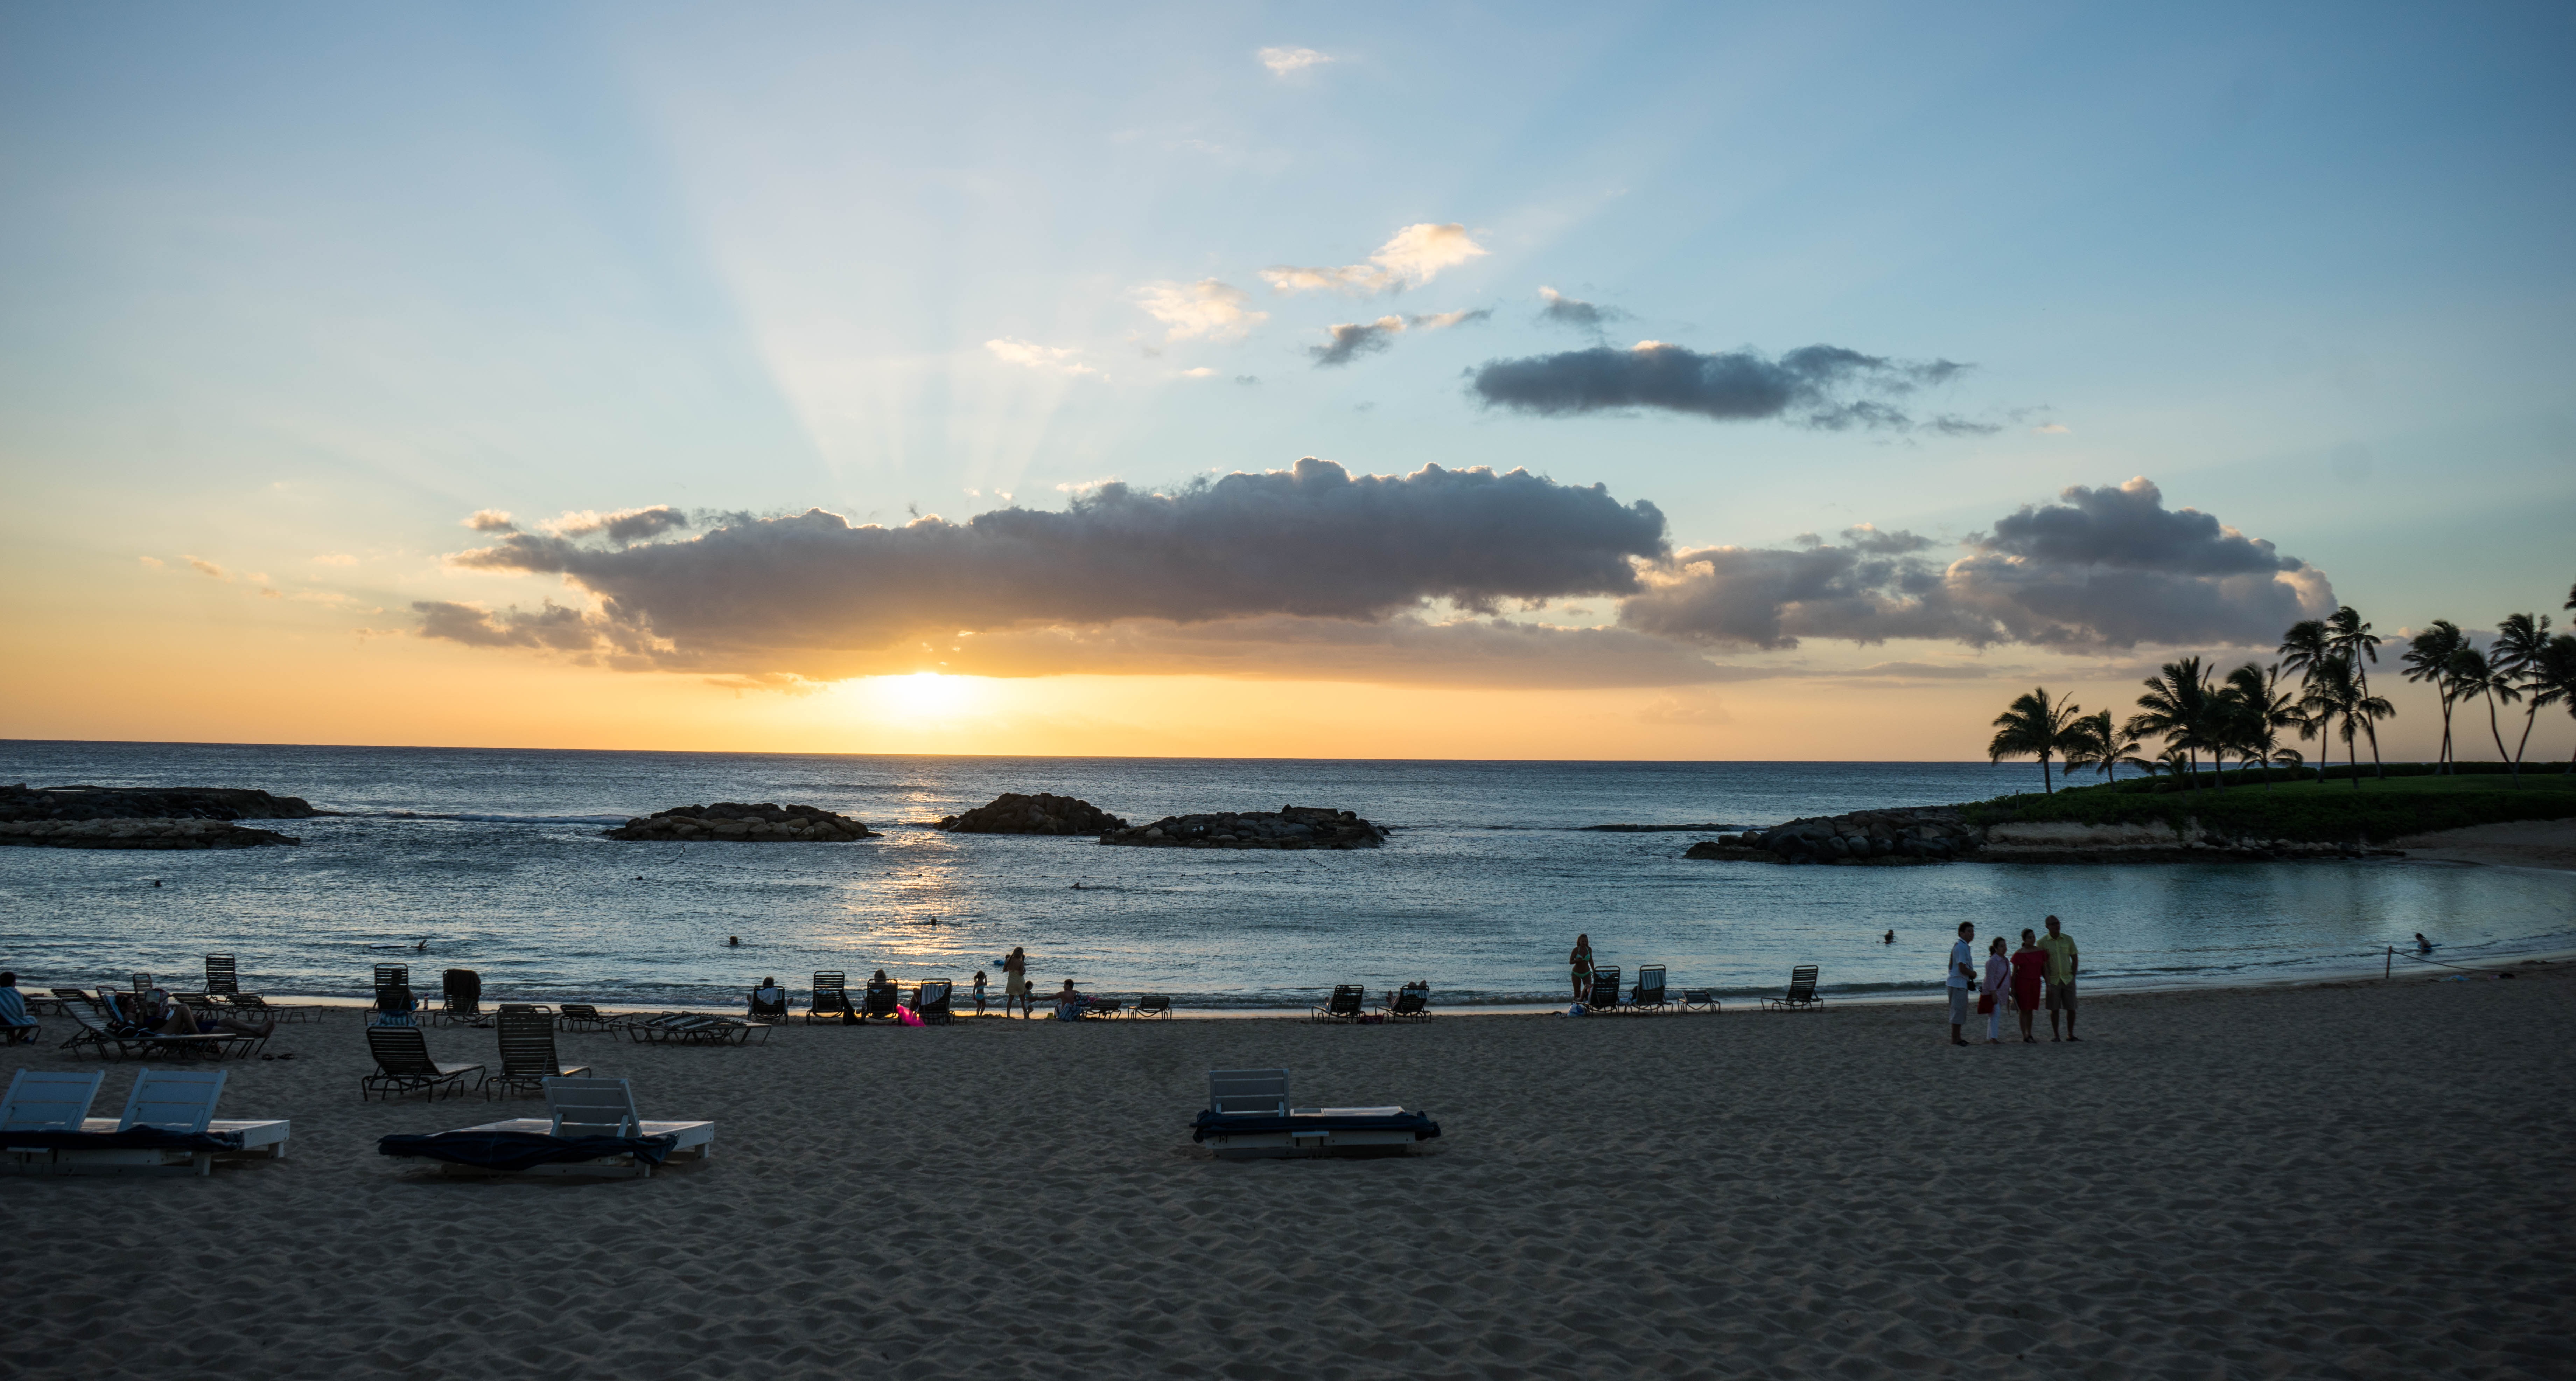
beach, landscape, sea, coast, water, nature, outdoor, sand, ocean, horizon, person, cloud, people, sky, sunrise, sunset, morning, shore, wave, dawn, summer, vacation, travel, coastline, dusk, evening, tranquil, tropical, seascape, scenery, holiday, lagoon, bay, island, blue, hawaii, tourism, body of water, rocks, clouds, exotic, pacific, cape, sun rays, beach sunset, sunset beach, hawaii beach